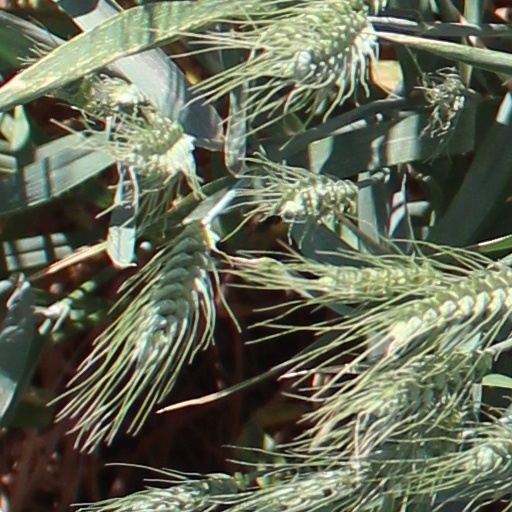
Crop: wheat